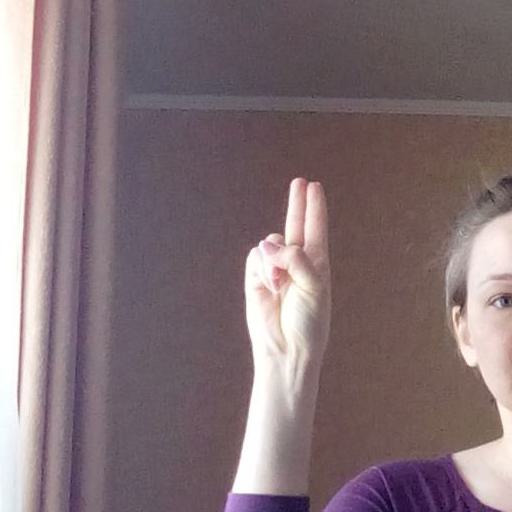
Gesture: two_up